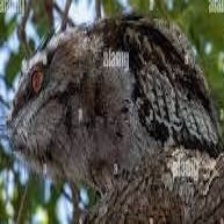
Species: TAWNY FROGMOUTH
Scientific name: PODARGUS STRIGOIDES